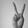
ASL letter: V